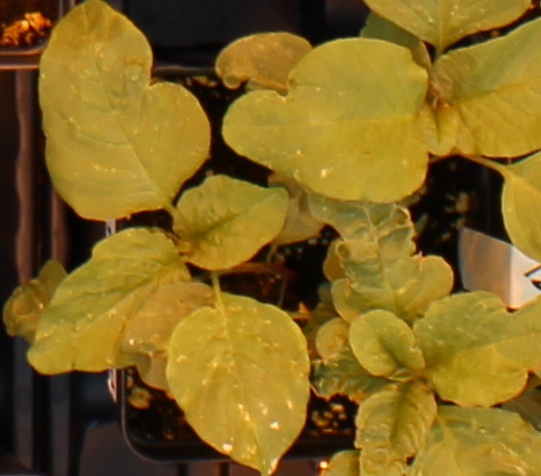
Label: Redroot Pigweed